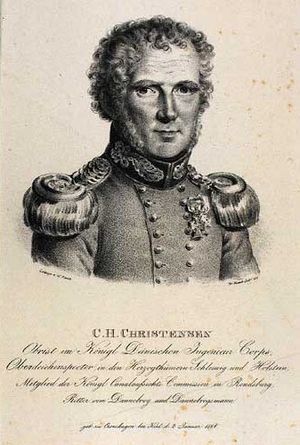
Claus Christensen (officer)
Nicolaus "Claus" Heinrich Christensen var en dansk officer.